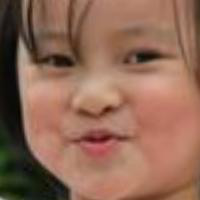
Age group: age 01-10